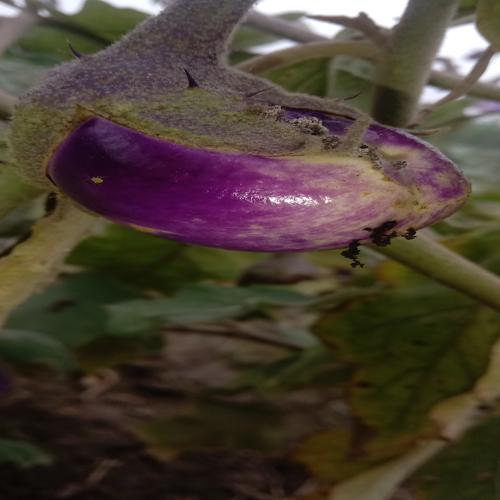
Label: Shoot and Fruit Borer